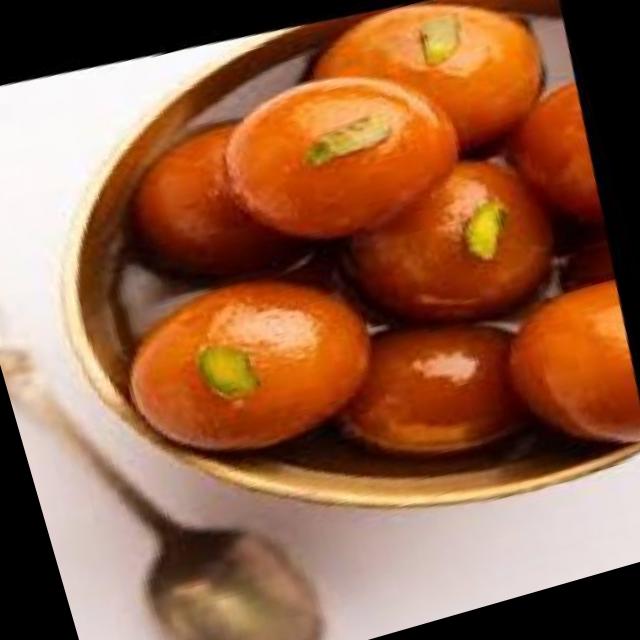
Dish: gulab_jamun